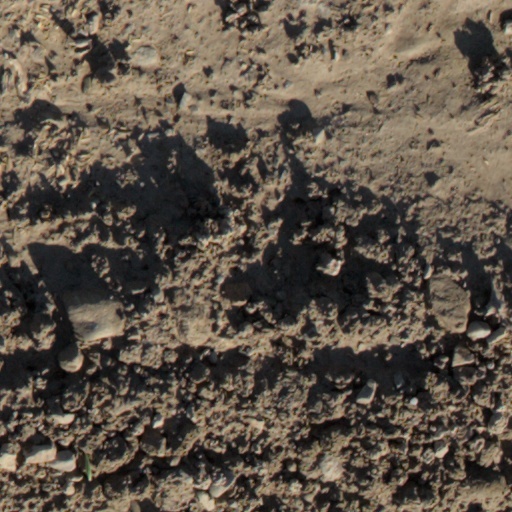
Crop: wheat